National Cadet Corps (India)

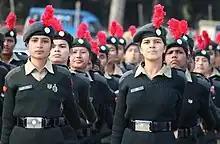
Senior Wing (SW) Cadets of the NCC during Republic Day Preparations

In 1949, the Girls Division was formed in order to provide equal opportunities to school and college-going girls. The NCC was given an inter-service image in 1950 when the Air Wing was added, followed by the Naval Wing in 1952. In the same year, the NCC curriculum was extended to include community development/social service activities as a part of the NCC syllabus at the behest of Late Pandit Jawaharlal Nehru who took a keen interest in the growth of the NCC. Following the 1962 Sino-Indian War, to meet the requirement of the Nation, NCC training was made compulsory in 1963. This was discontinued in 1968, when the Corps was again made voluntary.